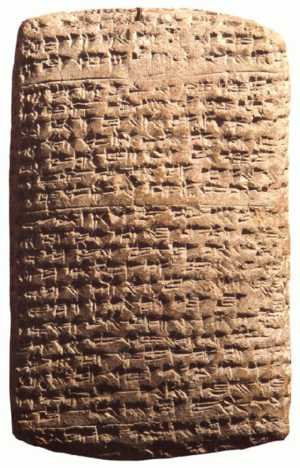
Le pharaon de l'Exode est le pharaon qui aurait régné sur l'Égypte lors de l'Exode décrit dans la Bible. Au cœur de ce sujet se trouve le problème de l'identification de ce pharaon ainsi que l'historicité de l'Exode.
Le Proche-Orient ancien élargi offre les plus anciens témoignages sur l'existence de relations internationales, dans la mesure où il comprend les régions où l'apparition de l'État s'est faite le plus précocement, vers le IVᵉ millénaire av. J.-C. Près de 3000 ans d'évolutions des relations diplomatiques sont donc identifiables à partir des sources provenant du Proche-Orient ancien. Mais dans la mesure où seules quelques périodes sont bien documentées, il demeure de nombreuses zones d'ombres. Cependant, on est en mesure de reconstituer les plus anciens systèmes diplomatiques cohérents que l'on connaisse.
L'Amurru est un royaume antique qui s'est développé à partir du XIVᵉ siècle av. J.-C. dans la région du djebel Ansariye, sur le littoral méditerranéen au niveau de la frontière actuelle entre Syrie et Liban. Il était alors situé aux marges de la zone d'influence égyptienne, dans une région également disputée par le royaume du Mitanni puis le royaume des Hittites. Au départ simples chefs guerriers, les maîtres de l'Amurru surent jouer des rivalités entre les grandes puissances et des faiblesses des principautés voisines pour développer leur État et en faire un acteur incontournable de la vie politique du Levant de la fin de l'âge du bronze récent, juste avant sa destruction, à la suite des assauts des Peuples de la mer durant la première moitié du XIIᵉ siècle av. J.-C.
Cet article concerne la sédentarisation et l'origine des premiers Israélites qui s'installent au début du Fer I dans les montagnes de la vallée du Jourdain, une population dont l'une des caractéristiques est de ne pas consommer de porc et qui est appelée Israël sur la stèle de Merenptah en 1200 av. J.-C. Les installations se développent progressivement à partir des contreforts qui dominent le Jourdain.
Les langues sémitiques sont un groupe de langues parlées dès l'Antiquité au Moyen-Orient, en Afrique du Nord et dans la Corne de l'Afrique. Elles forment une des branches de la famille des langues chamito-sémitiques — dites aussi afro-asiatiques ou afrasiennes — répandues de la moitié nord de l'Afrique jusqu'au Moyen-Orient. L'origine et la direction de l'expansion géographique de ces langues restent incertaines, de l'Asie vers l'Afrique ou de l'Afrique vers l'Asie. Ces langues sont qualifiées de « sémitiques » depuis 1781, d’après le nom biblique de Sem, fils de Noé.